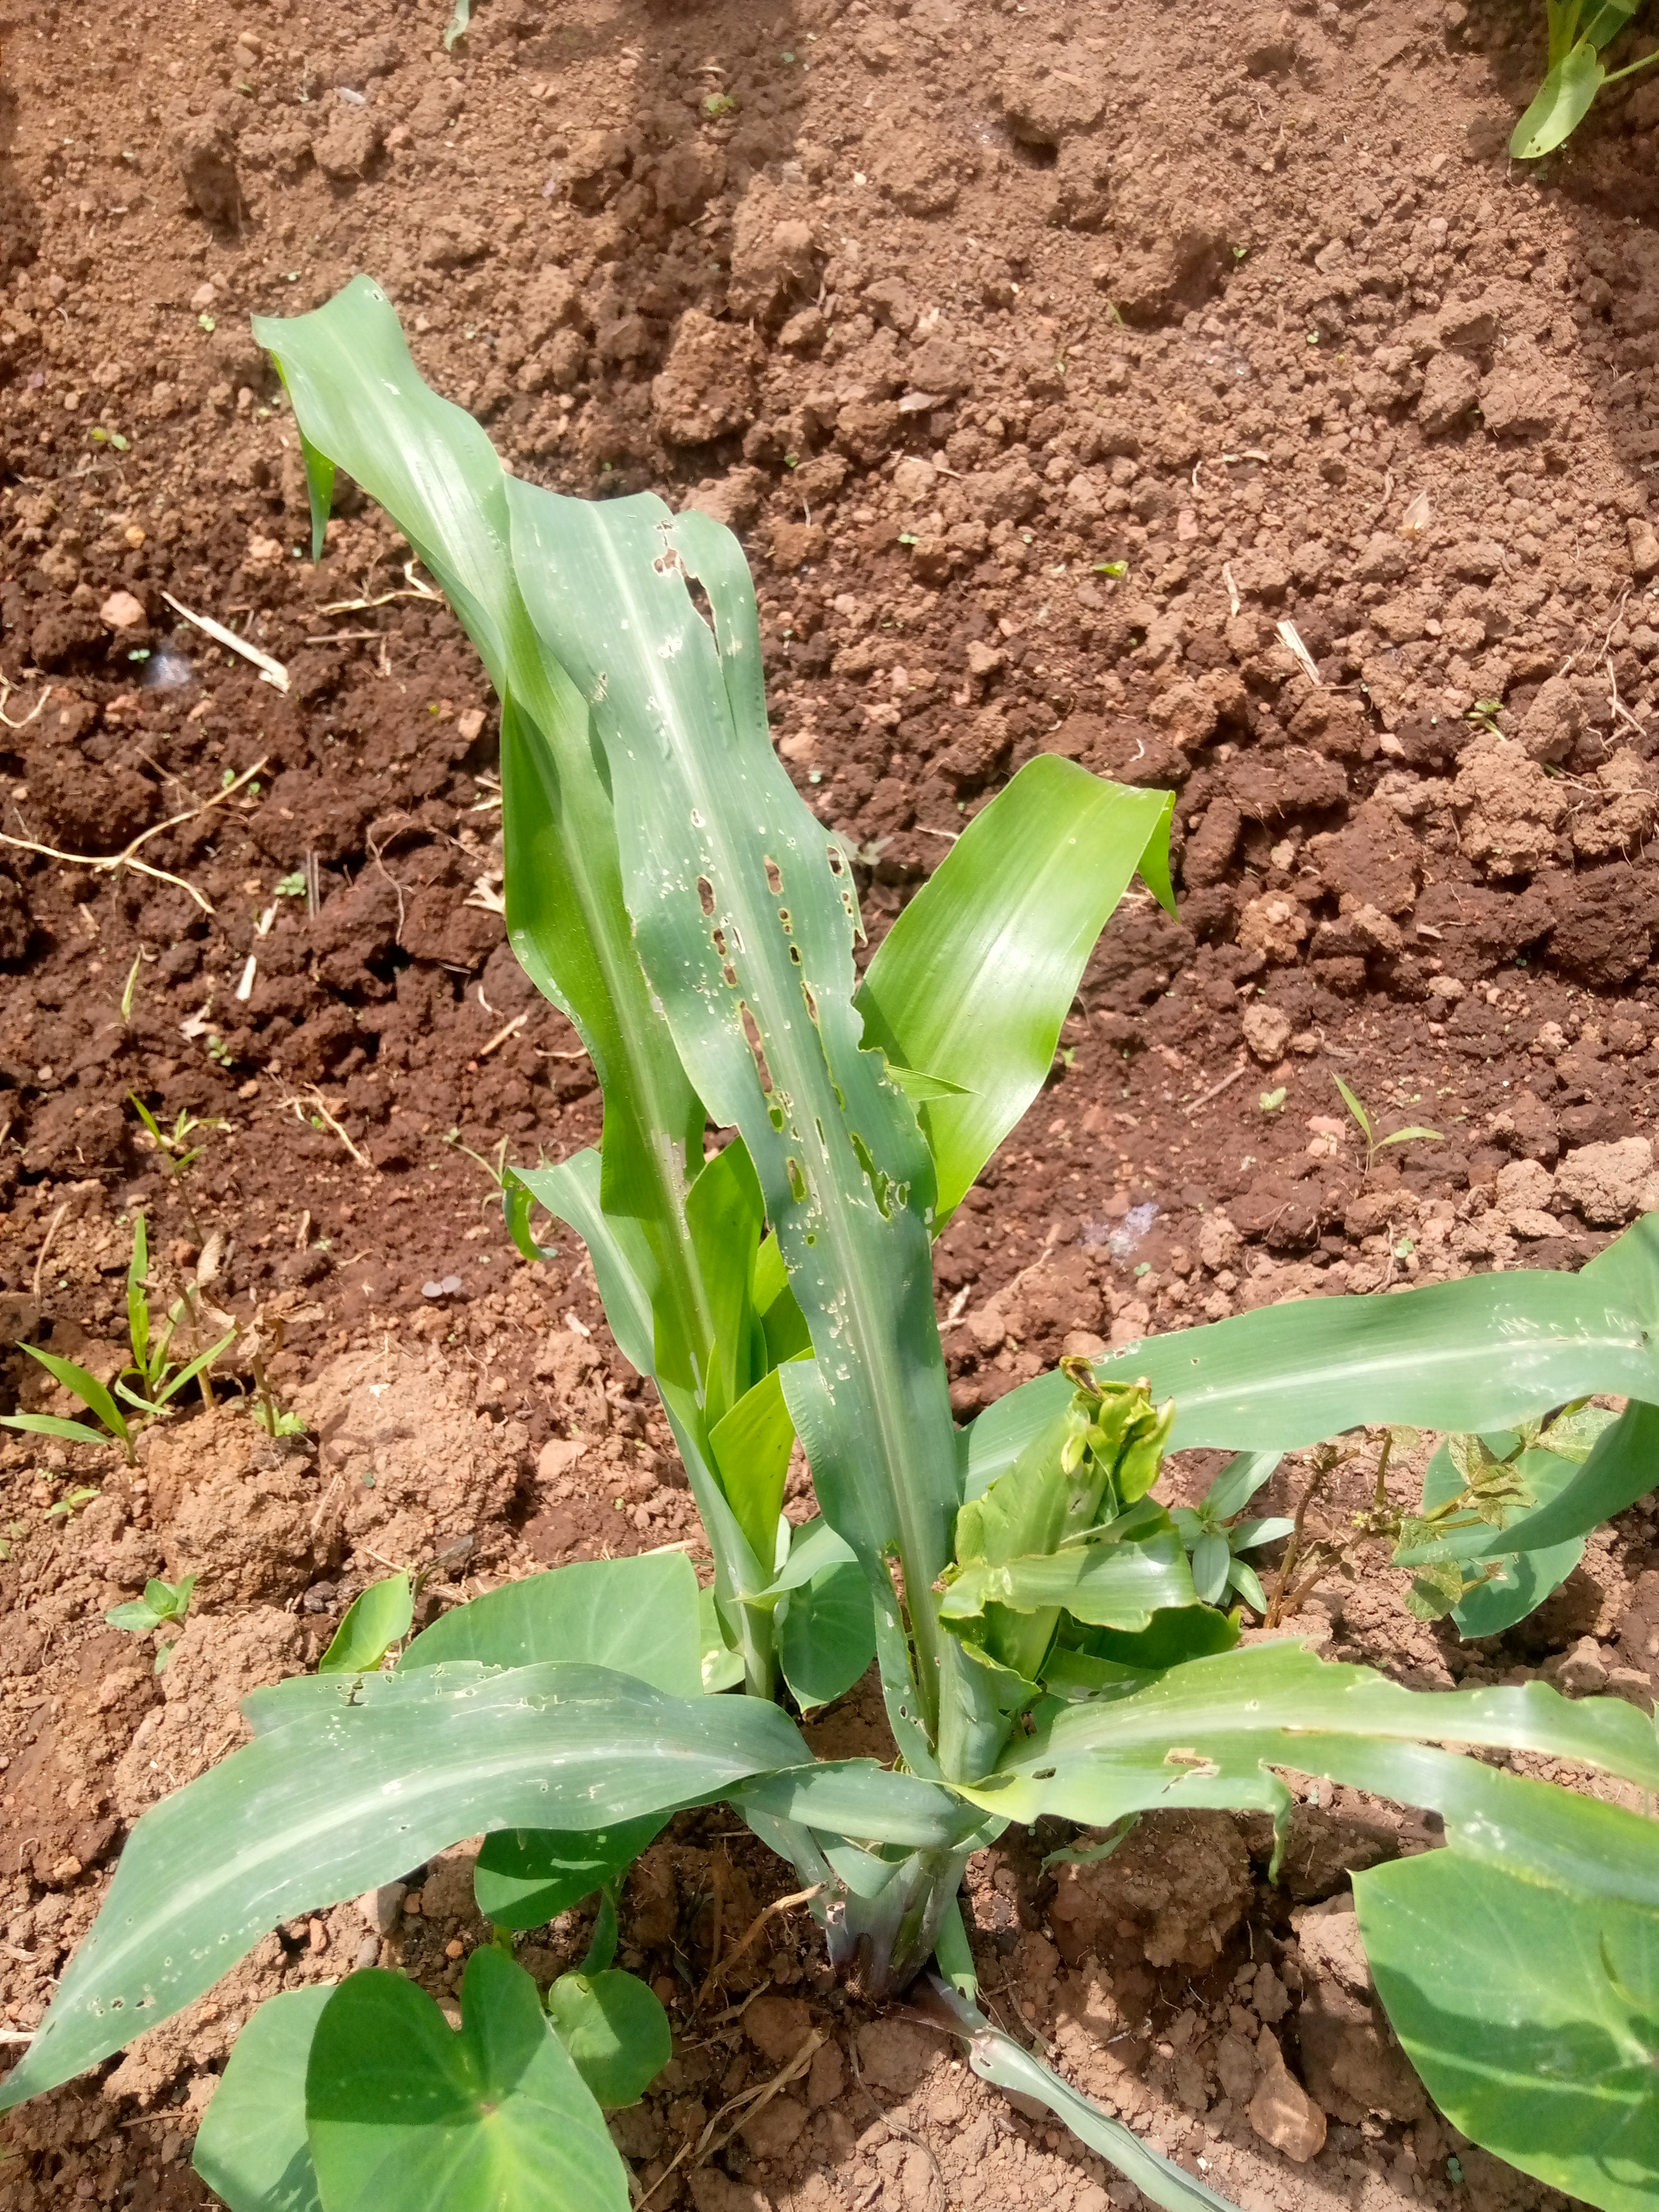
Label: spodoptera_frugiperda